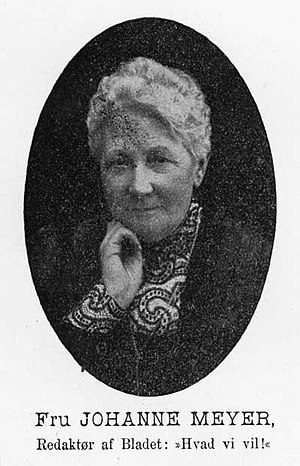
Johanne Meyer
Johanne Marie Abrahammine Petersen var en dansk kvindesagsforkæmper og redaktør af Kvindebladet Hvad vi vil.